Grey-headed canary-flycatcher

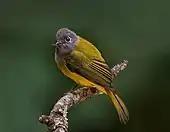
Nominate subspecies from India

The grey-headed canary-flycatcher is about long with a squarish grey head, a canary yellow belly and yellowish-green upperparts. They forage actively like flycatchers and perches in a very upright posture. The sexes are indistinguishable in plumage. They have a very flat bill (which gave it the earlier genus name of "Platyrhynchus") which when seen from above look like an equilateral triangle and is fringed with long rictal bristles.